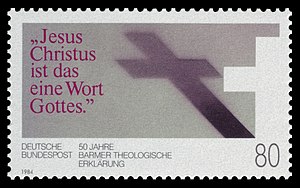
Barmenerklæringen
Frimærke udgivet 50 år efter Barmenerklæringen
Barmenerklæringen er et teologisk bekendelsesskrift fra 30'ernes Tyskland formuleret af Bekendelseskirken. Bekendelseskirken var en retning inden for den protestantiske kirke, der var i opposition til Tyske Kristne som var en nazi-inspireret kirkebevægelse. Bekendelseskirken opponerede imod nazismens stigende indflydelse i den tyske kirke, Deutsche Evangelische Kirche, mod sammenblandingen af religion og politik, kirkens underlægning under statsmagten og kirkens accept af nazitidens raceideologi.